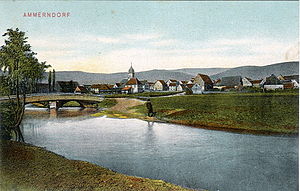
Bibert / Geografi
Bibert ved Ammerndorf på et postkort fra 1917
Bibert er en knap 36 km lang flod i landkreisene Fürth og Ansbach i Mittelfranken, i den tyske delstat Bayern.